Battle of Kremmen Levee (1412)

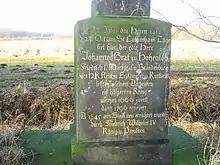
The inscription at the bottom of the metal cross at Kremmer Levee commemorating the battle.

In 1414, Brandenburg had conquered Uckermark. On 16 December 1415, when Frederick I and the dukes of Wolgast, had signed a treaty with the dukes of Stettin, ending the war.